Twelves

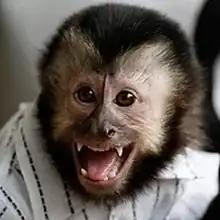
Twelves in 2014

Twelves (12 December 2012 – 20 March 2018) was the pet monkey of Brazilian singer Latino. He was given to Latino by the singer's manager in 2014, as a wedding gift. A robust capuchin monkey, Twelves was raised like a human baby and often accompanied Latino to shows, TV programs and photo shoots. Twelves had his own Instagram account with more than 100 thousand followers.